Question: How is the base of the house colored?
Tambaya: Mane launi toshen gidan.?
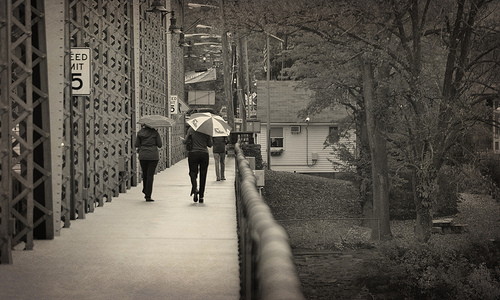
Answer: White.
Amsa: Fari.